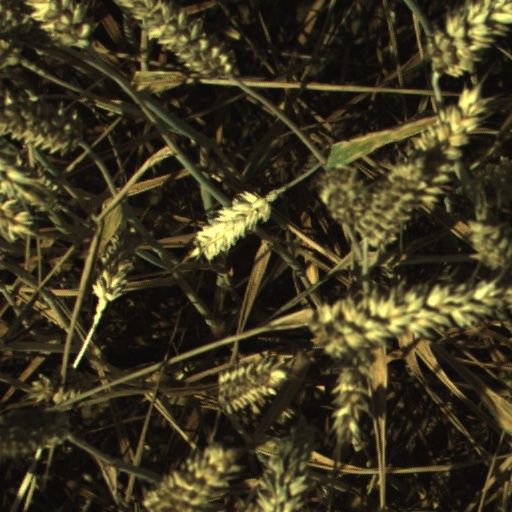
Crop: wheat